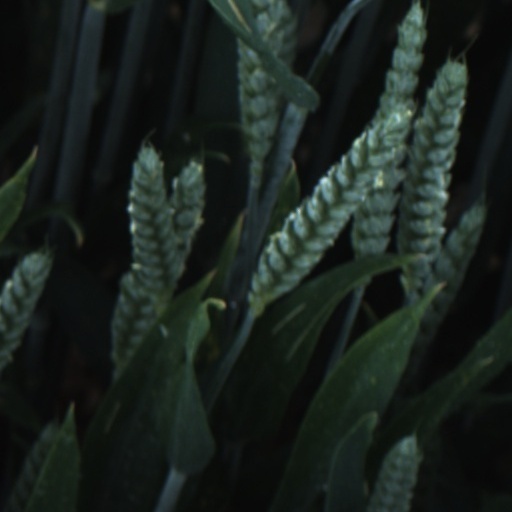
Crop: wheat